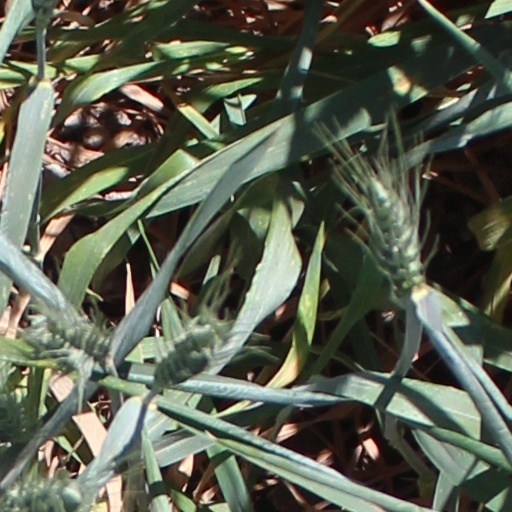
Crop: wheat